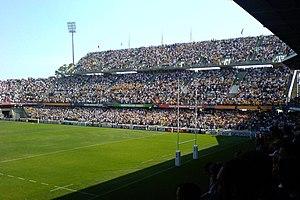
Le stade de la Mosson est un stade de football situé à Montpellier, en France. Depuis la Coupe du monde de football de 1998, son nom officiel est stade de la Mosson-Mondial 98. Inauguré en 1972, il est depuis 1974 le stade résident du Montpellier Hérault Sport Club, la principale équipe de football de Montpellier.
Montpellier — prononcé [mɔ̃.pə.lje] ou [mɔ̃.pɛ.lje] — est une commune française, préfecture du département de l’Hérault. Capitale de l'ancienne région administrative Languedoc-Roussillon, elle est le centre d'une métropole et un pôle d'équilibre de la région Occitanie, où se déroulent les assemblées plénières. Montpellier se situe dans le Sud de la France, sur un grand axe de communication joignant l'Espagne à l'ouest, à l'Italie à l'est. Proche de la mer Méditerranée, cette ville a comme voisines Béziers à 69 km au sud-ouest et Nîmes à 52 km au nord-est.
Le Montpellier Hérault Sport Club est un club de football français basé à Montpellier et fondé en 1919 sous le nom de Stade Olympique Montpelliérain.
La Coupe du monde de football de 1998 est la seizième édition de la Coupe du monde de football et se déroule en France du 10 juin au 12 juillet 1998. C'est la seconde fois que la France organise la coupe du monde après 1938. Il s'agit du premier Mondial à trente-deux équipes participantes. Un tournoi amical, le Tournoi de France, est disputé en 1997 en guise de préparation à l'organisation de cette compétition.
La saison 2012 des Dragons catalans, unique franchise française de rugby à XIII en Super League, constitue leur septième participation à cette ligue. L'entraîneur australien Trent Robinson effectue sa seconde saison au club. Le botteur catalan Scott Dureau est le meilleur réalisateur de la saison en Super League avec 281 points, et est retenu dans l'équipe de rêve de la Super League 2012 au poste de demi de mêlée au côté du pilier Rémi Casty.